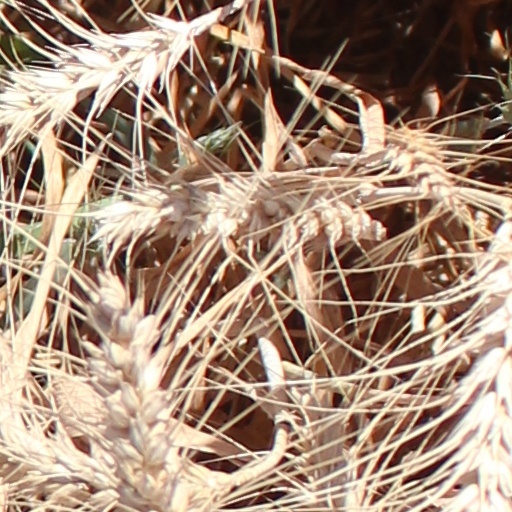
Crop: wheat